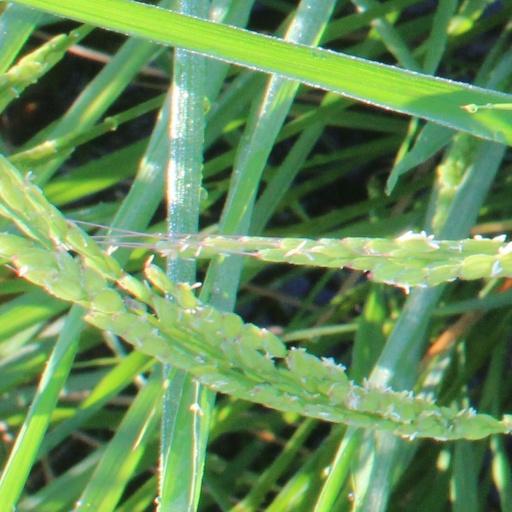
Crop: rice